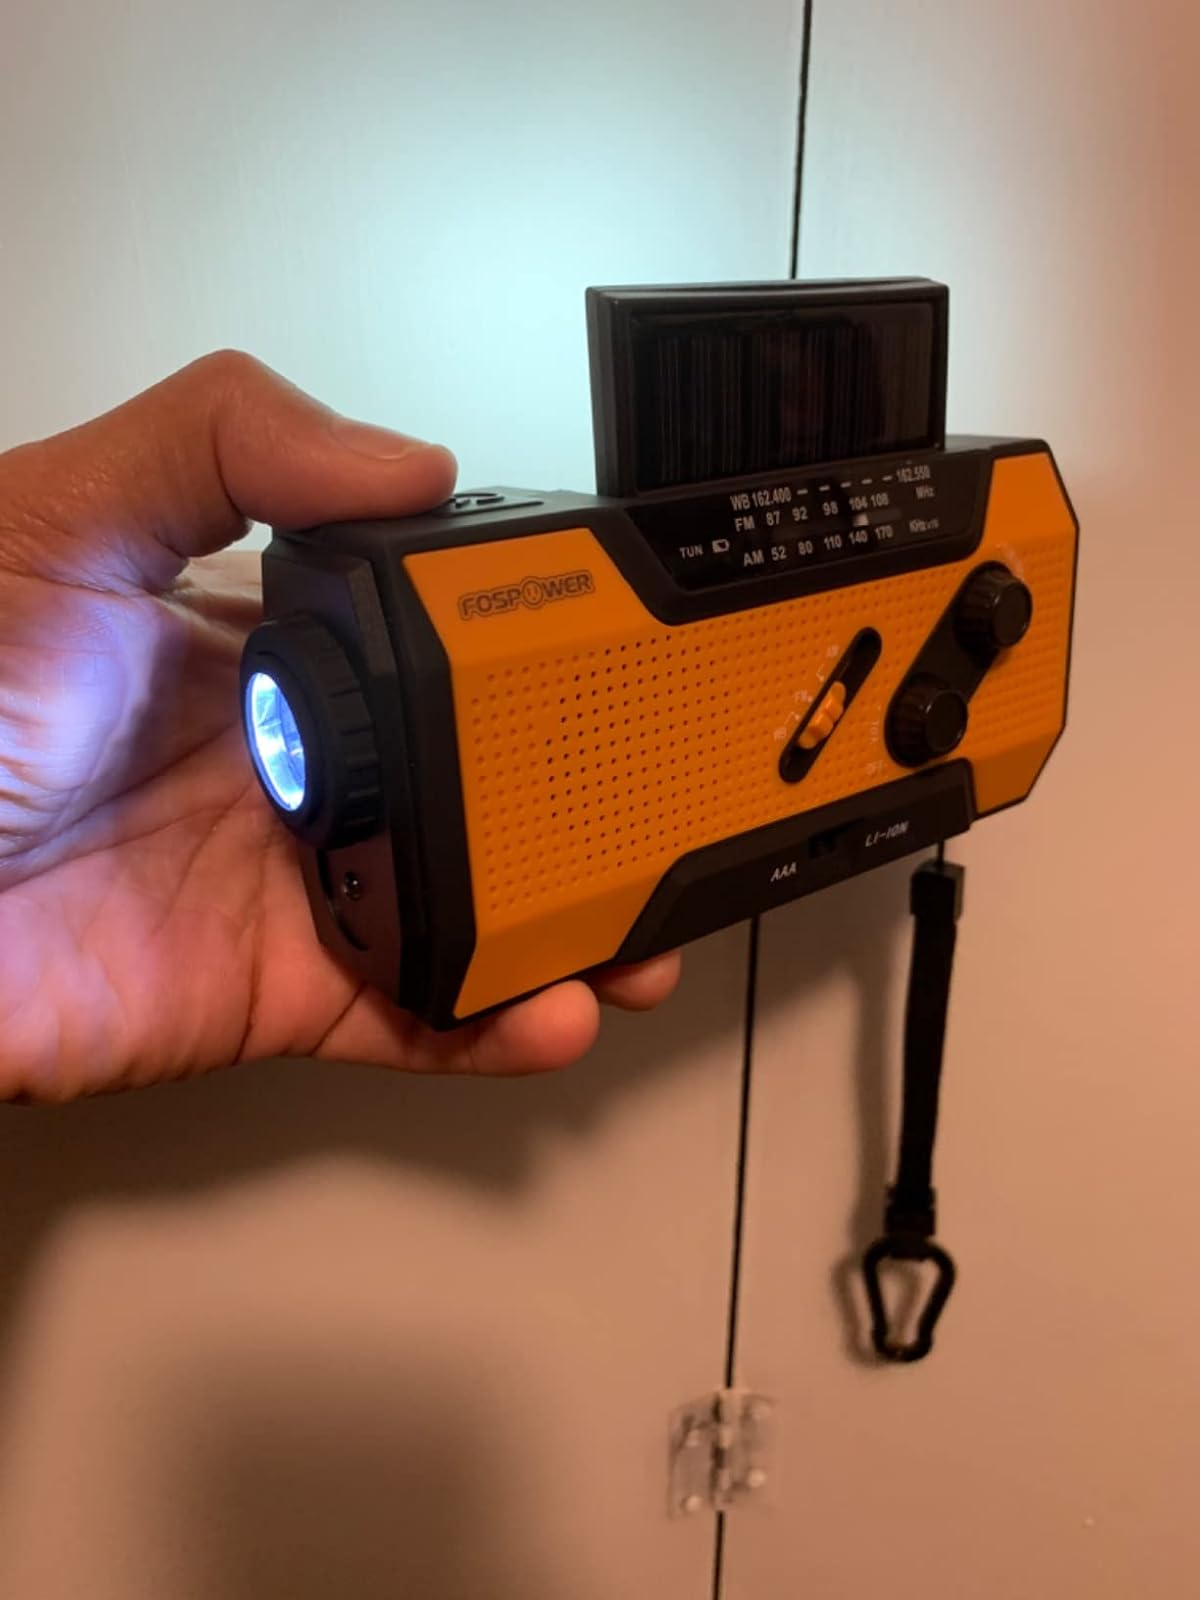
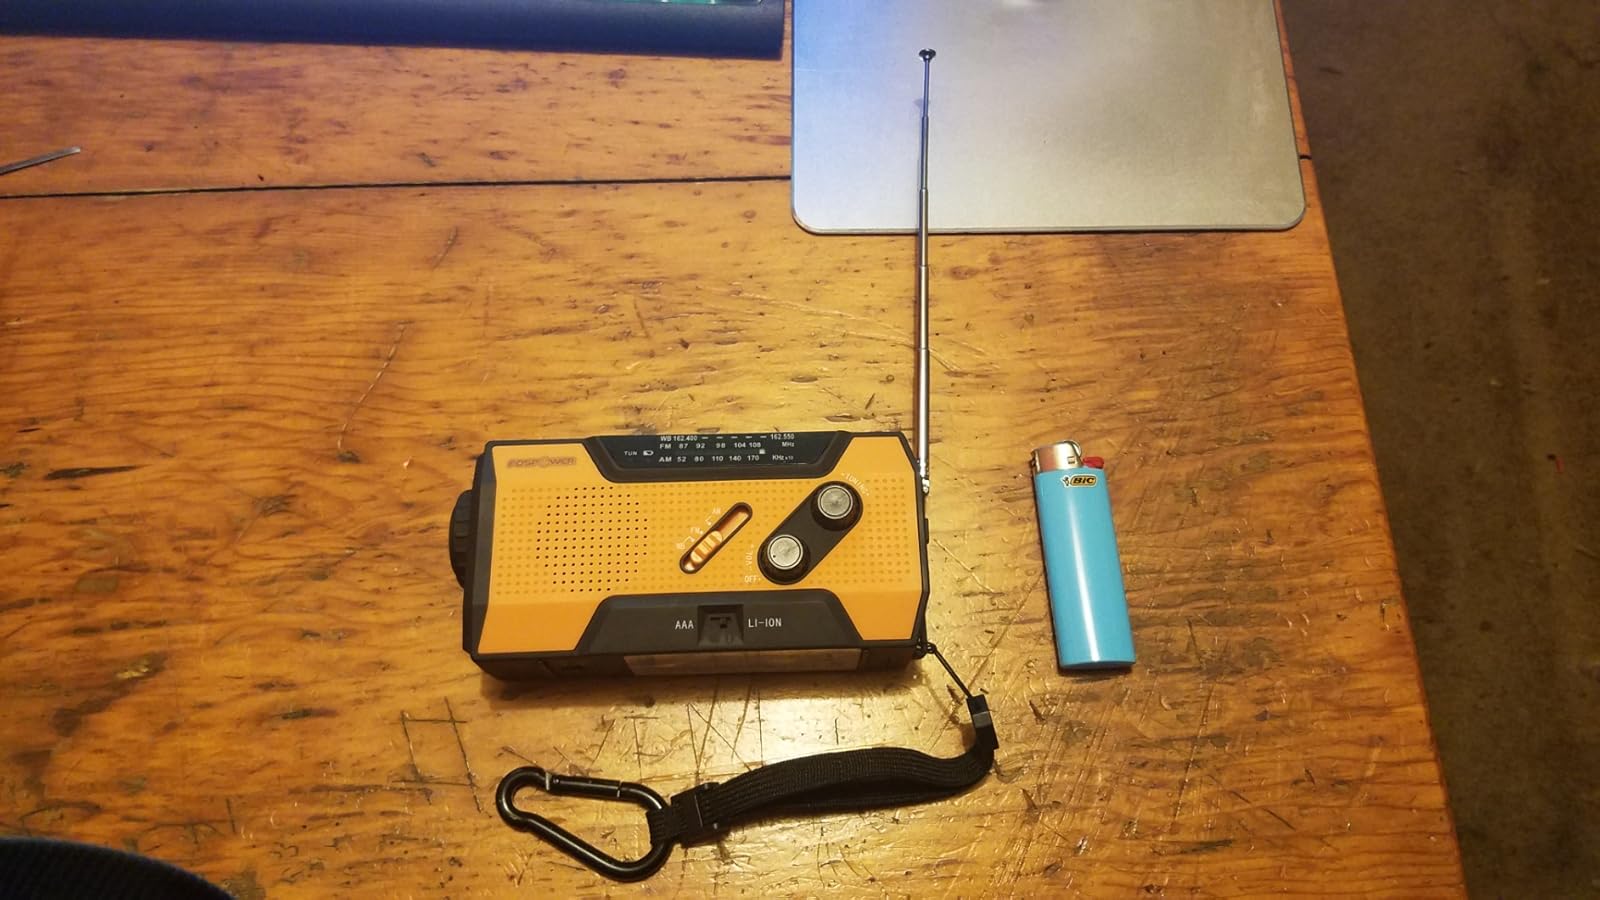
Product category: radio
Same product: yes